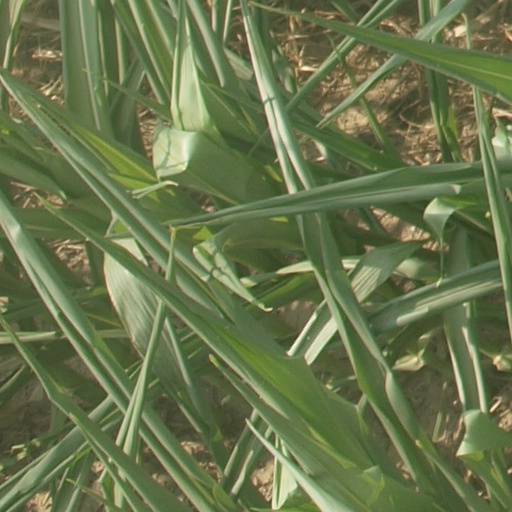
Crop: maize; corn